Nullification crisis

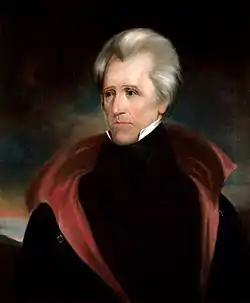
Official White House portrait of Andrew Jackson

South Carolina's first effort at nullification occurred in 1822. Its planter class believed that free black sailors had assisted Denmark Vesey in his planned slave rebellion. South Carolina passed the Negro Seaman Act, which required all black foreign seamen to be imprisoned while their ships were docked in Charleston. If the captains did not pay the fees to cover the cost of jailing, South Carolina would sell the sailors into slavery. Other Southern states also passed laws against free black sailors.